Camille Lopez

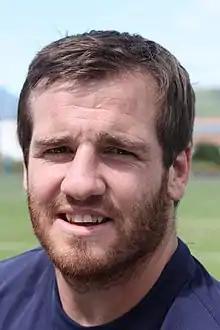
Camille Lopez while at Clermont Auvergne in 2017.

Camille Lopez (born 3 April 1989) is a former French rugby union player. He played as a fly-half for Bordeaux Bègles, Perpignan, Clermont and Bayonne.